Ford C100

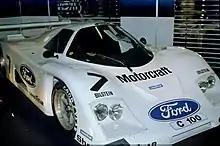
An early C100 on display

Ford Motor Company began the C100 project in 1981, with Len Bailey, who had also been involved on the successful GT40 project in the past, being the man whom was selected to design it. Bailey penned a car with a shovelled nose at the front, and a lofty decking at the rear, and the car was designed to use a Cosworth V8. However, Bailey soon became disillusioned with the project, and left prior to the development of an updated version for the 1982 season. Tony Southgate was soon called in to look at the C100, and was unimpressed by the car. He stated that the steering rack was misplaced, and that the rear suspension looked like it was designed for a totally different car. The original C100s used a simple aluminium chassis, but an updated model, initially built for Alain de Cadenet, used a stronger aluminium honeycomb chassis. Thompson redesigned the suspension at both ends of the car, which led to a significant reduction in lap time. Impressed with his work, Ford offered Thompson a deal to redevelop the C100 for the 1983 season. Thompson promptly redeveloped the car from scratch, bar its windscreen, and the redeveloped C100s used the same aluminium honeycomb monocoque as the de Cadenet car had, whilst the body was initially made out of glassfibre. Thompson and Keith Duckworth worked on a turbocharged version of the Cosworth DFL V8 engine, and its installation in the C100's chassis. However, a week after the new C100 had undergone its maiden test at Paul Ricard, albeit with a regular DFL as the new engine was not yet ready, Ford pulled the plug on the C100 project. Thompson claimed that the updated C100 developed of downforce in its sprint race configuration, and that it was superior to the Porsche 956. The C100 did, however, suffer from high-speed understeer during the test; Thompson put it down to having a low proportion of front-end downforce.